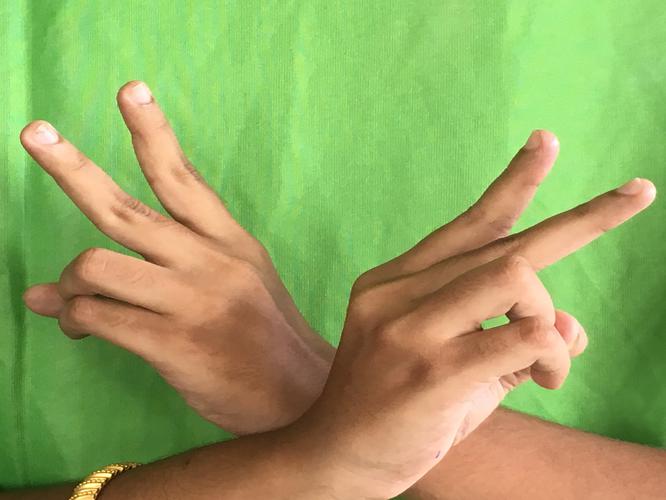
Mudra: Kartariswastika
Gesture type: double_hand